Question: Please indicate a possible affordance area of the book that can be used for holding
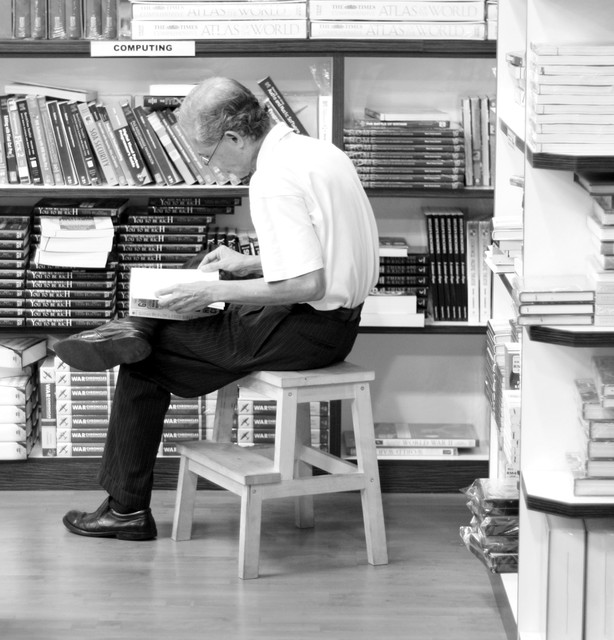
Answer: [115.5, 245.5, 247.5, 339.5]